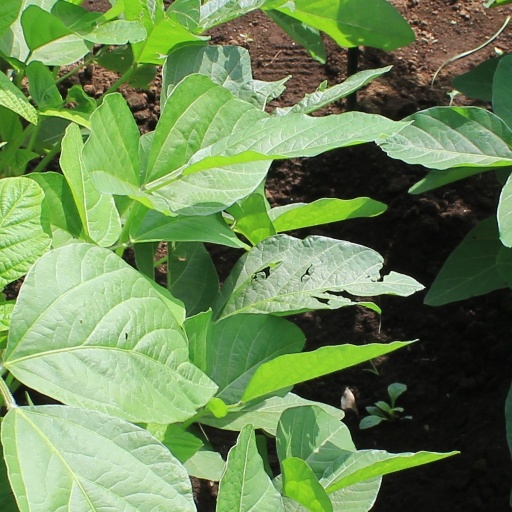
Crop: soybean